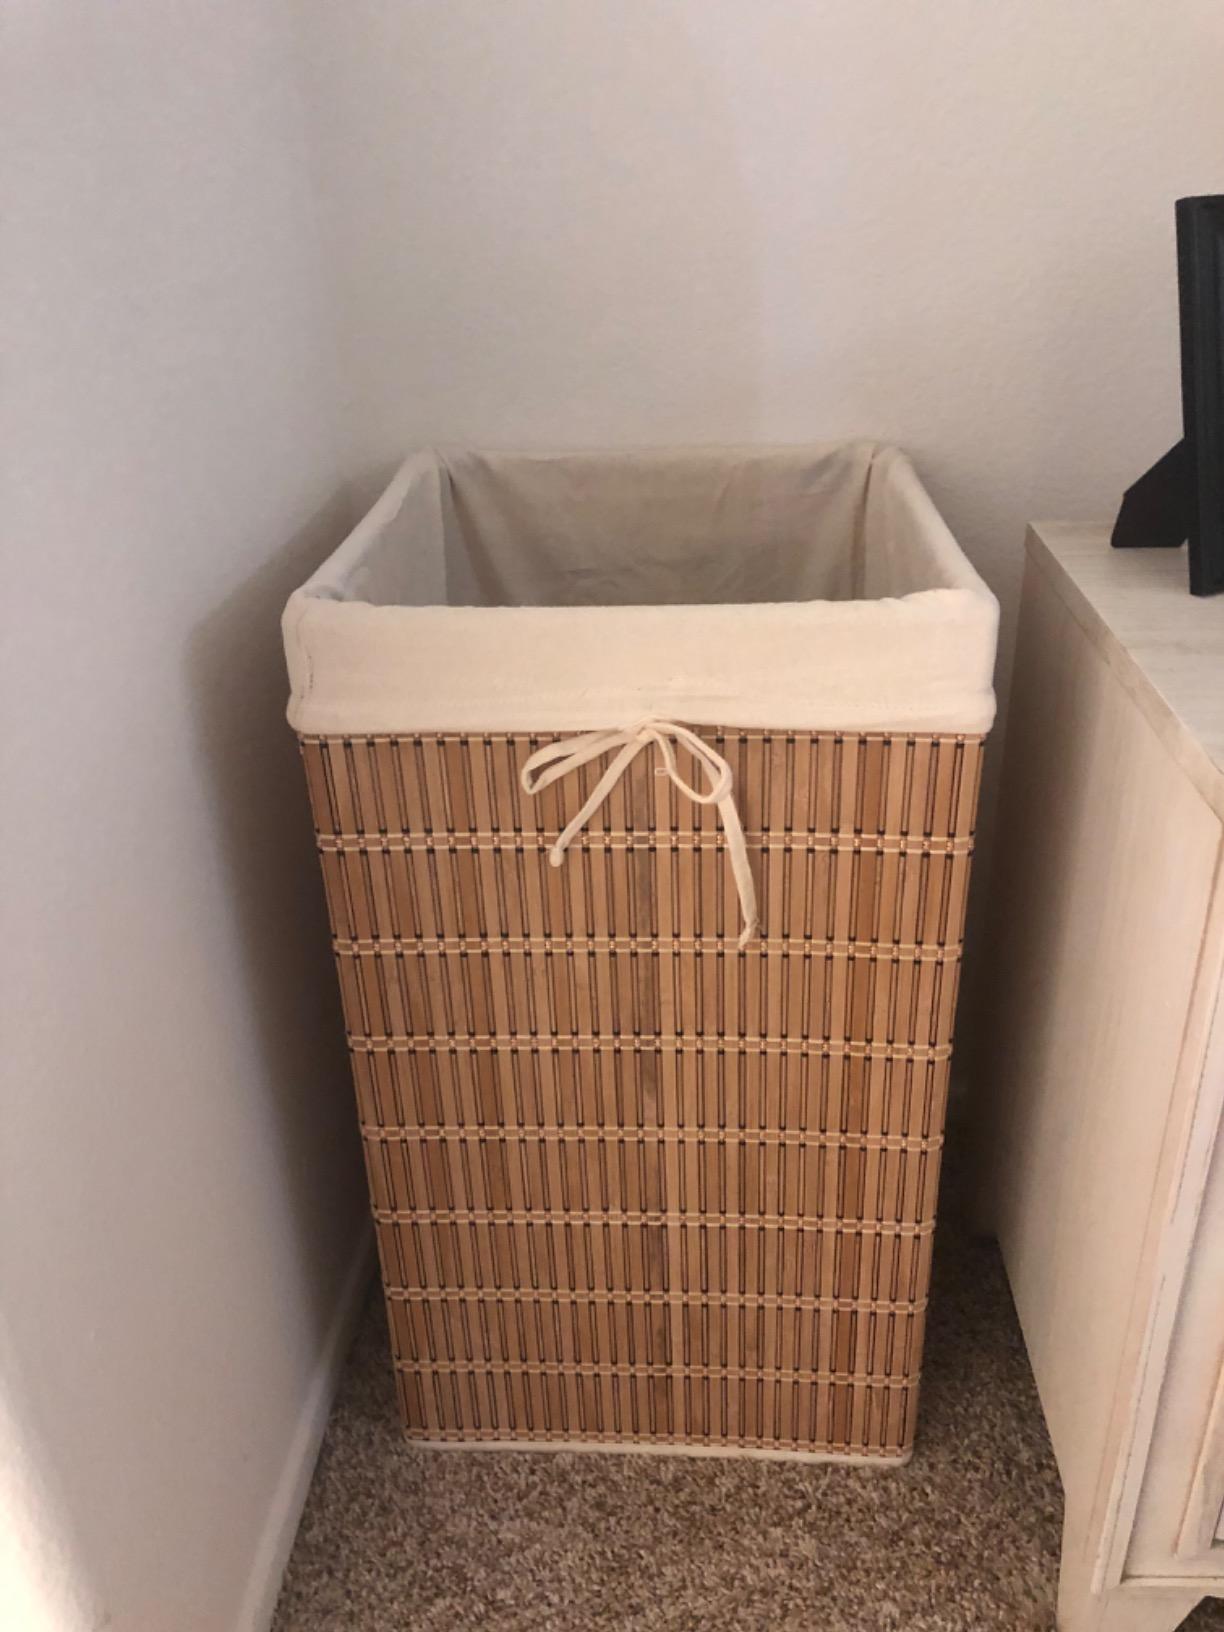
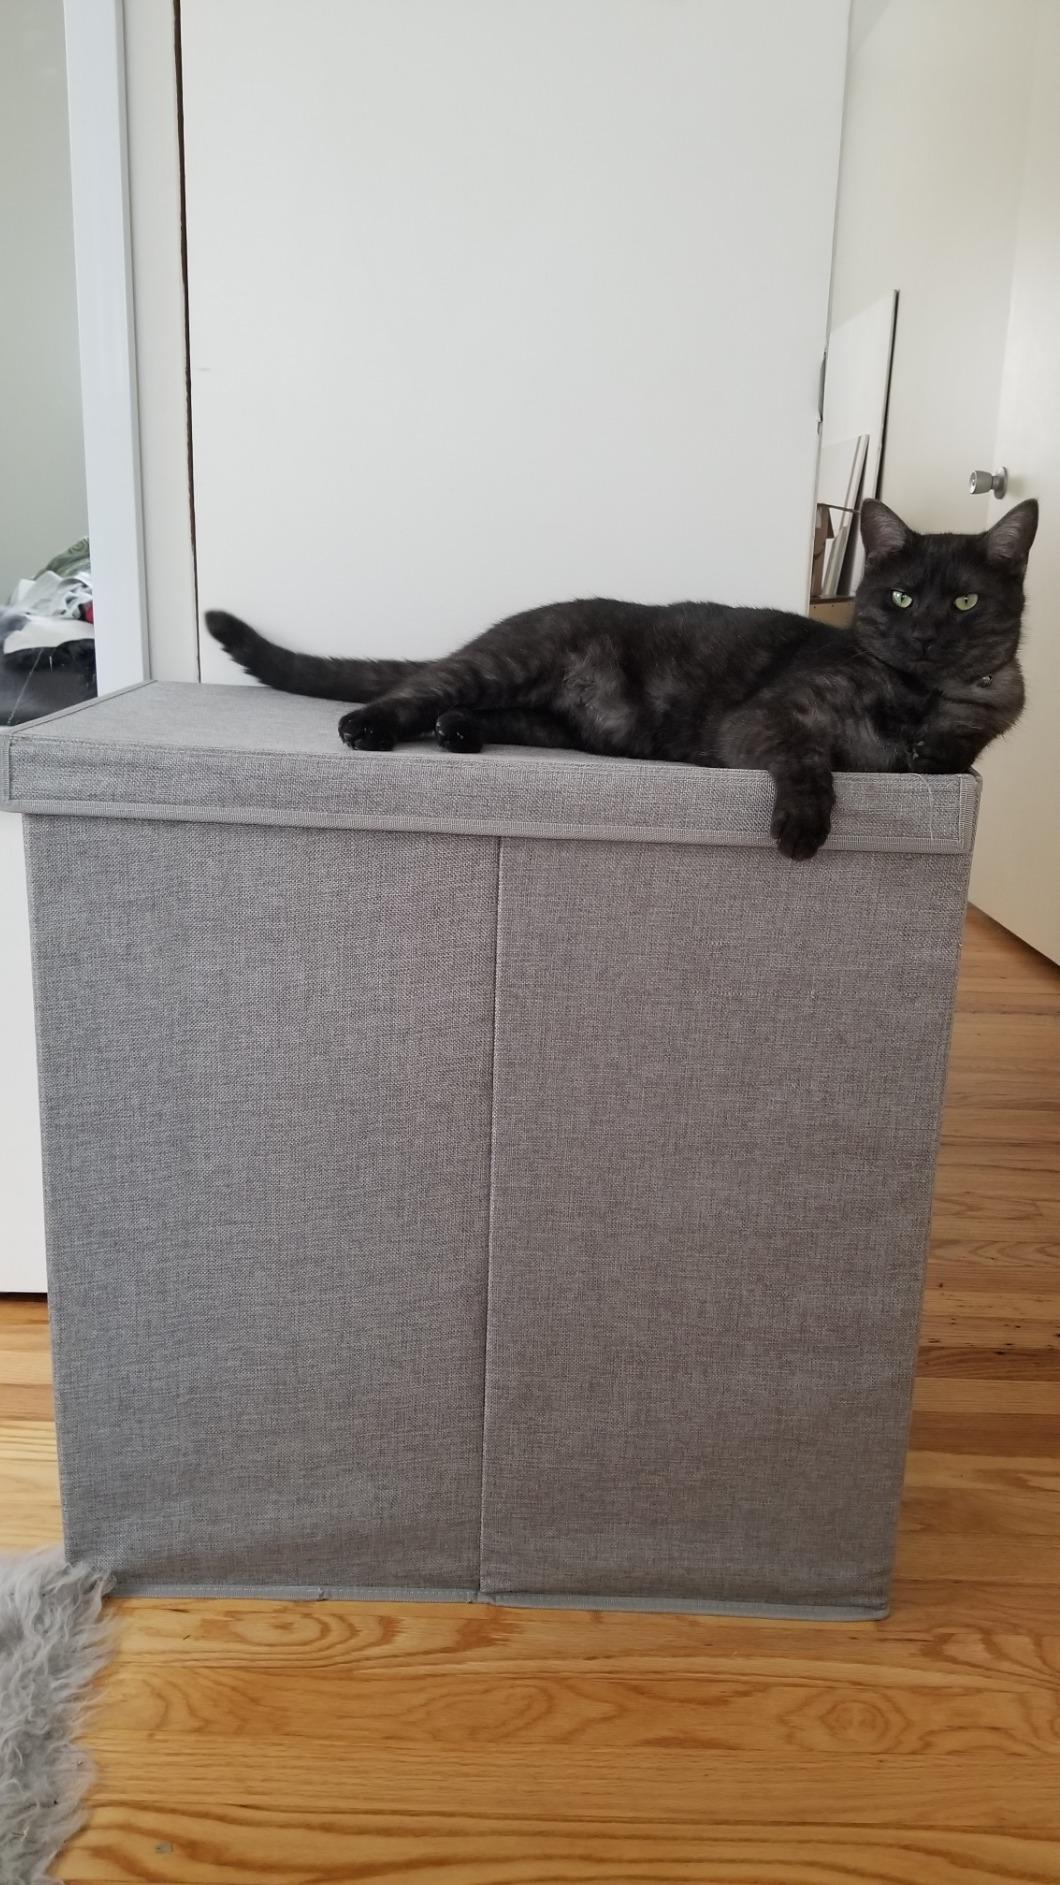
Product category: items_hamper
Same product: no